Mukul Dey

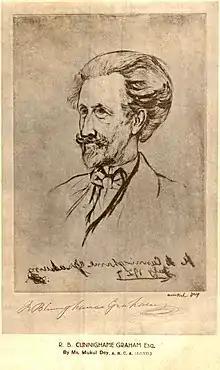
"Cunninghame Graham" by Mukul Dey.

Dey was appointed the first Indian Principal of the Government School of Art, Calcutta, in 1928. Since Dey was committed to imposing an Indian identity on the then British-controlled art establishment, he quickly drove teachers too closely linked with Company School painting out of the institution. While at Government School of Art, Calcutta Mukul Dey was responsible for starting a women's section there. Prior to his time only men could join this institution as art students.